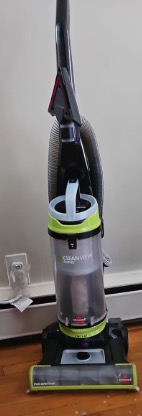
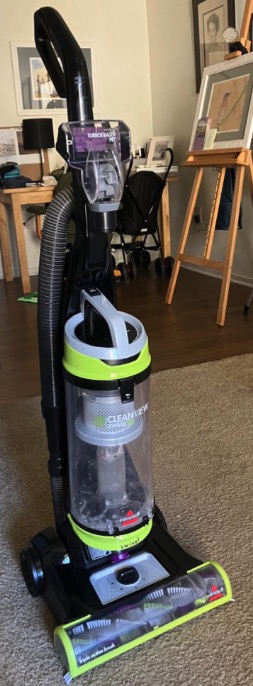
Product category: items_vacuum
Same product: yes